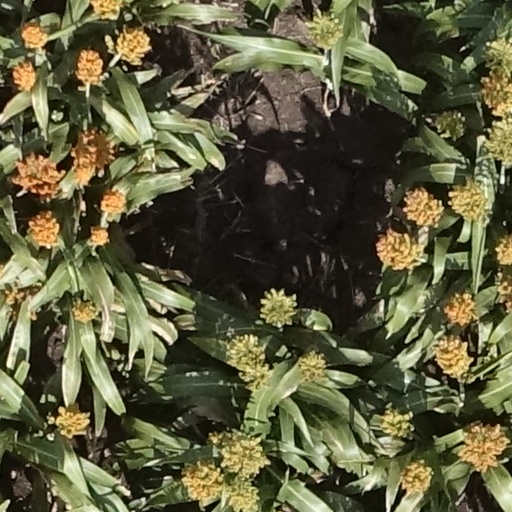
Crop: sorghum